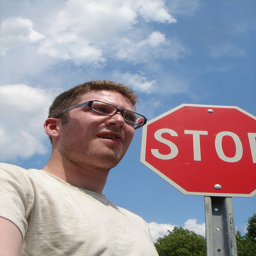
A man standing next to a red stop sign.
A man takes a photo of himself in front of the stop sign
A man with black glasses stands in front of a stop sign.
A man wearing glasses is standing by a stop sign.
A man standing next to a stop sign.